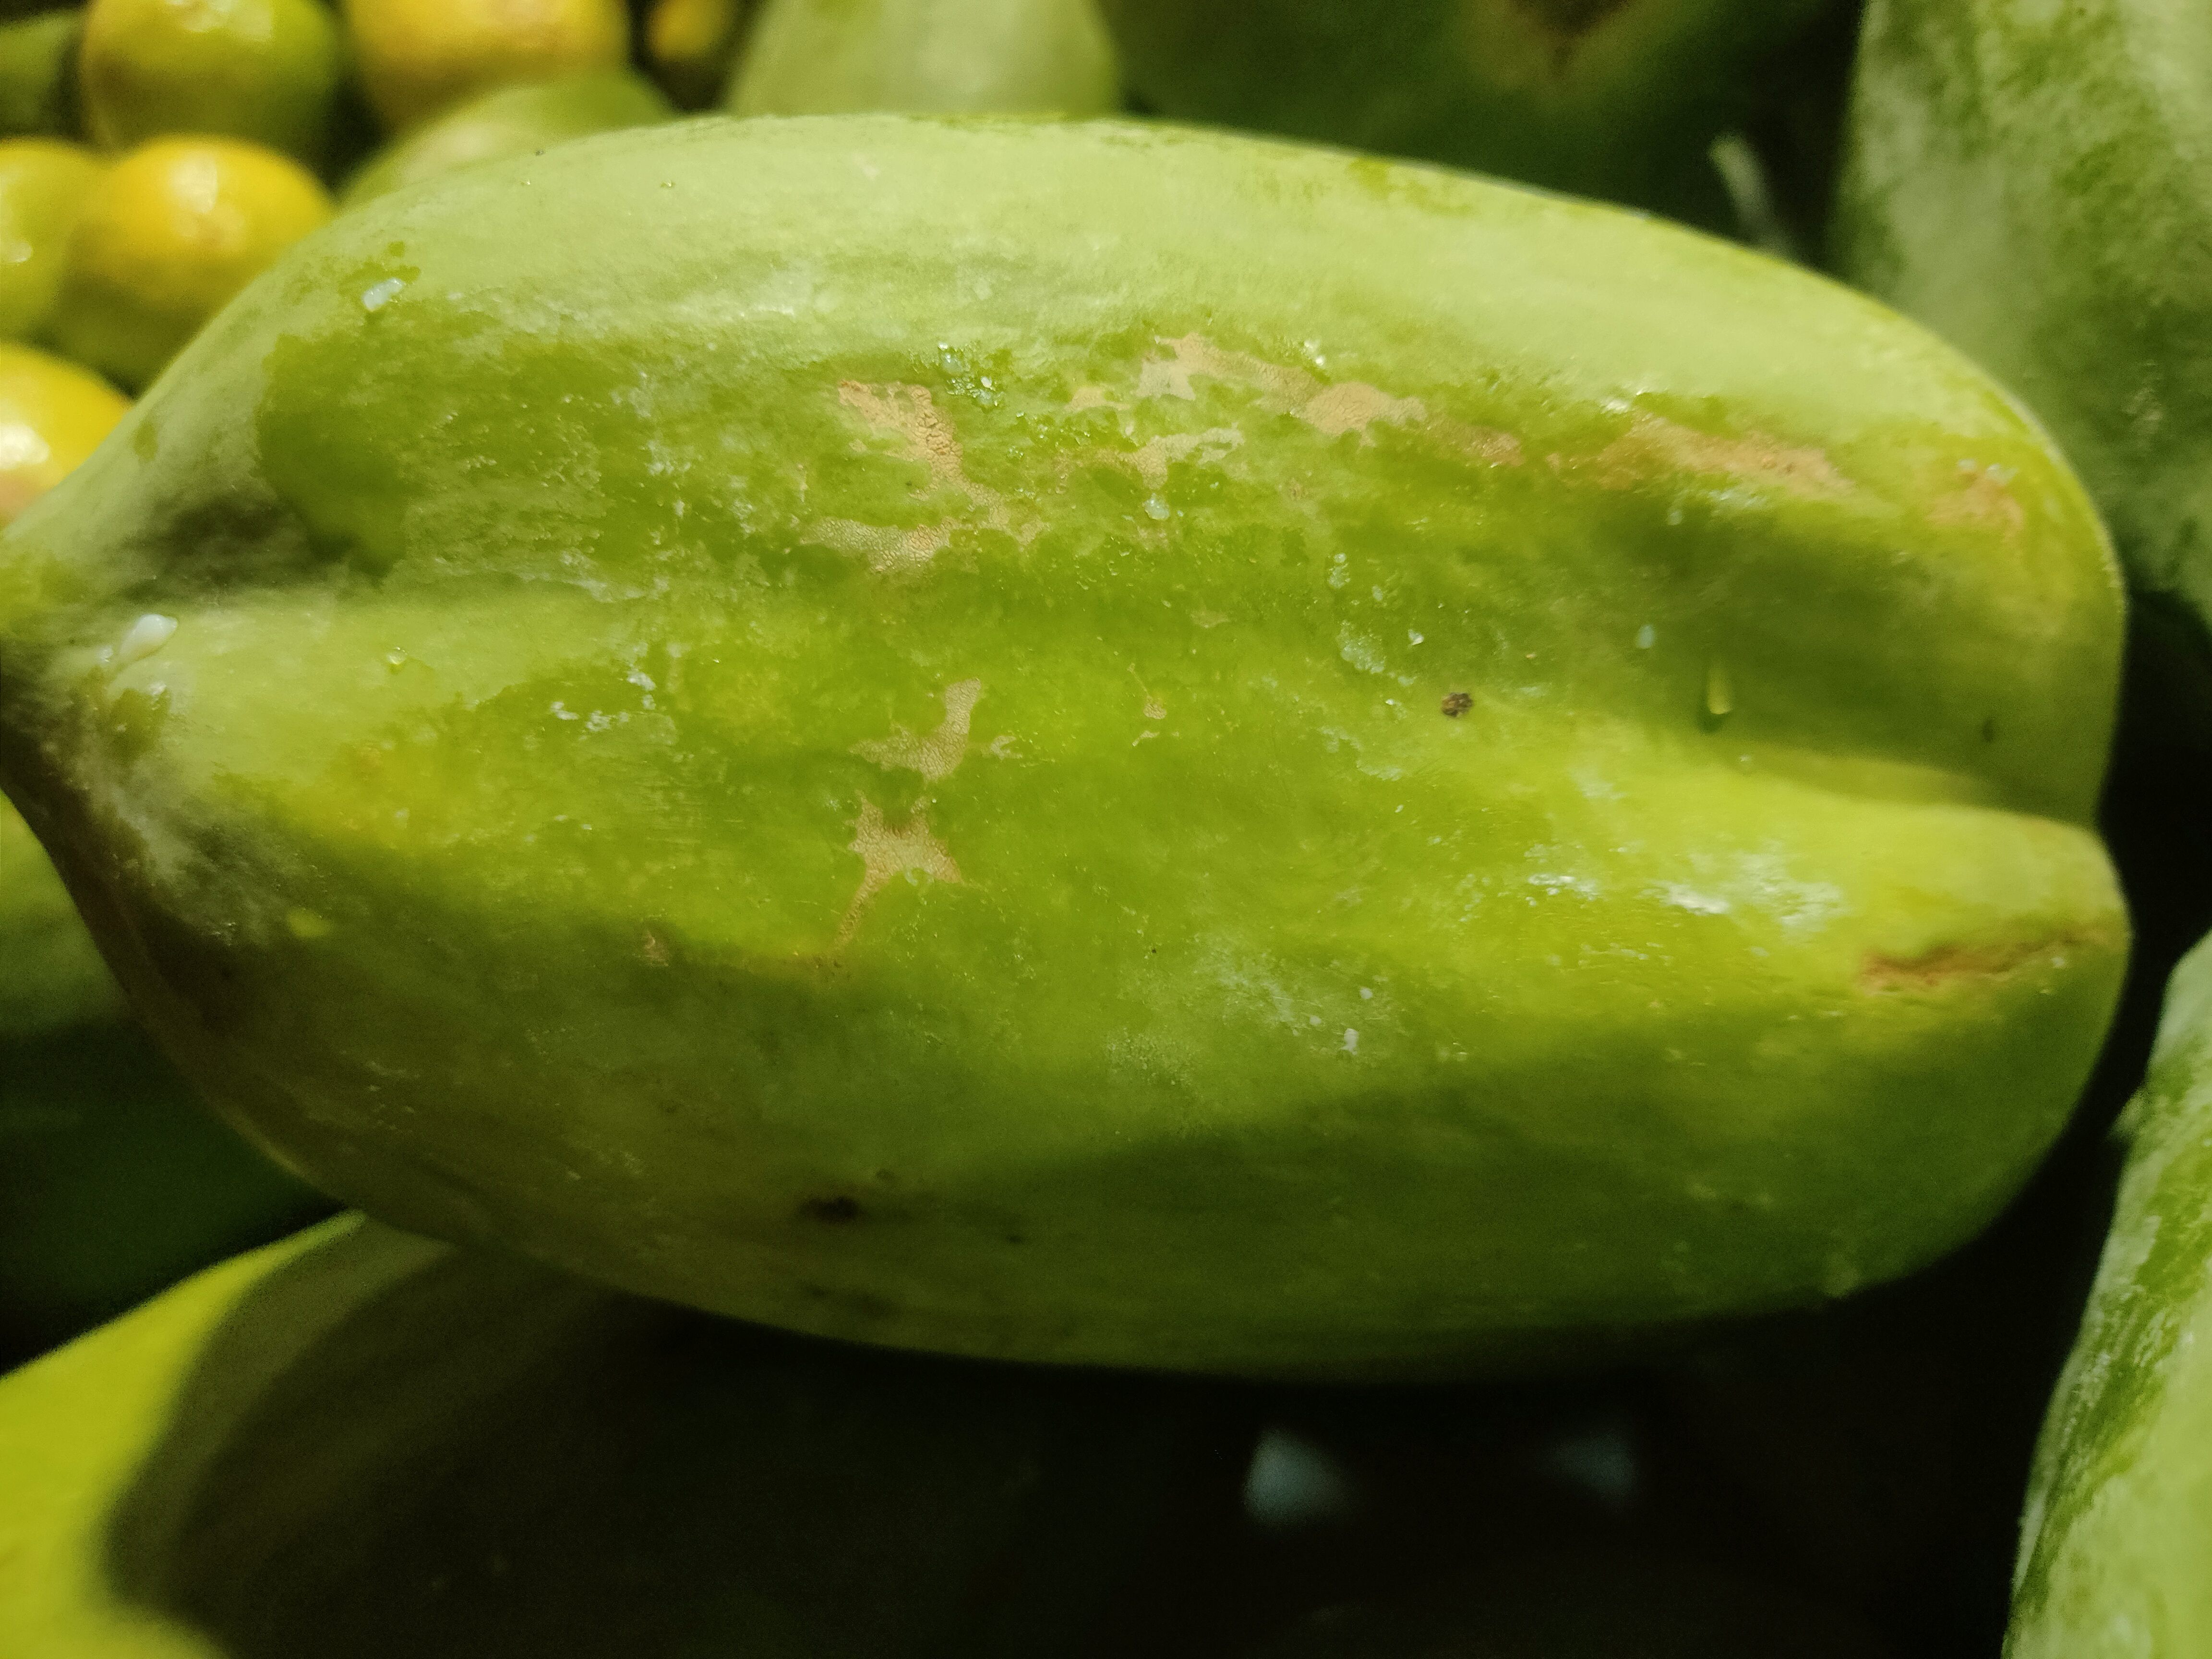
Label: Carica Papaya